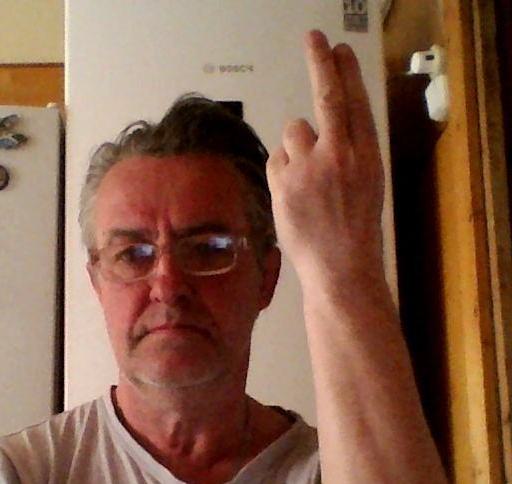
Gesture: two_up_inverted